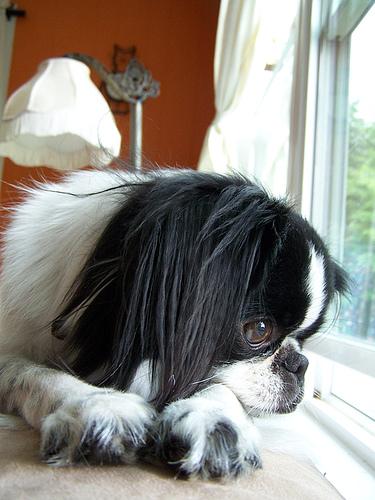
Breed: japanese chin